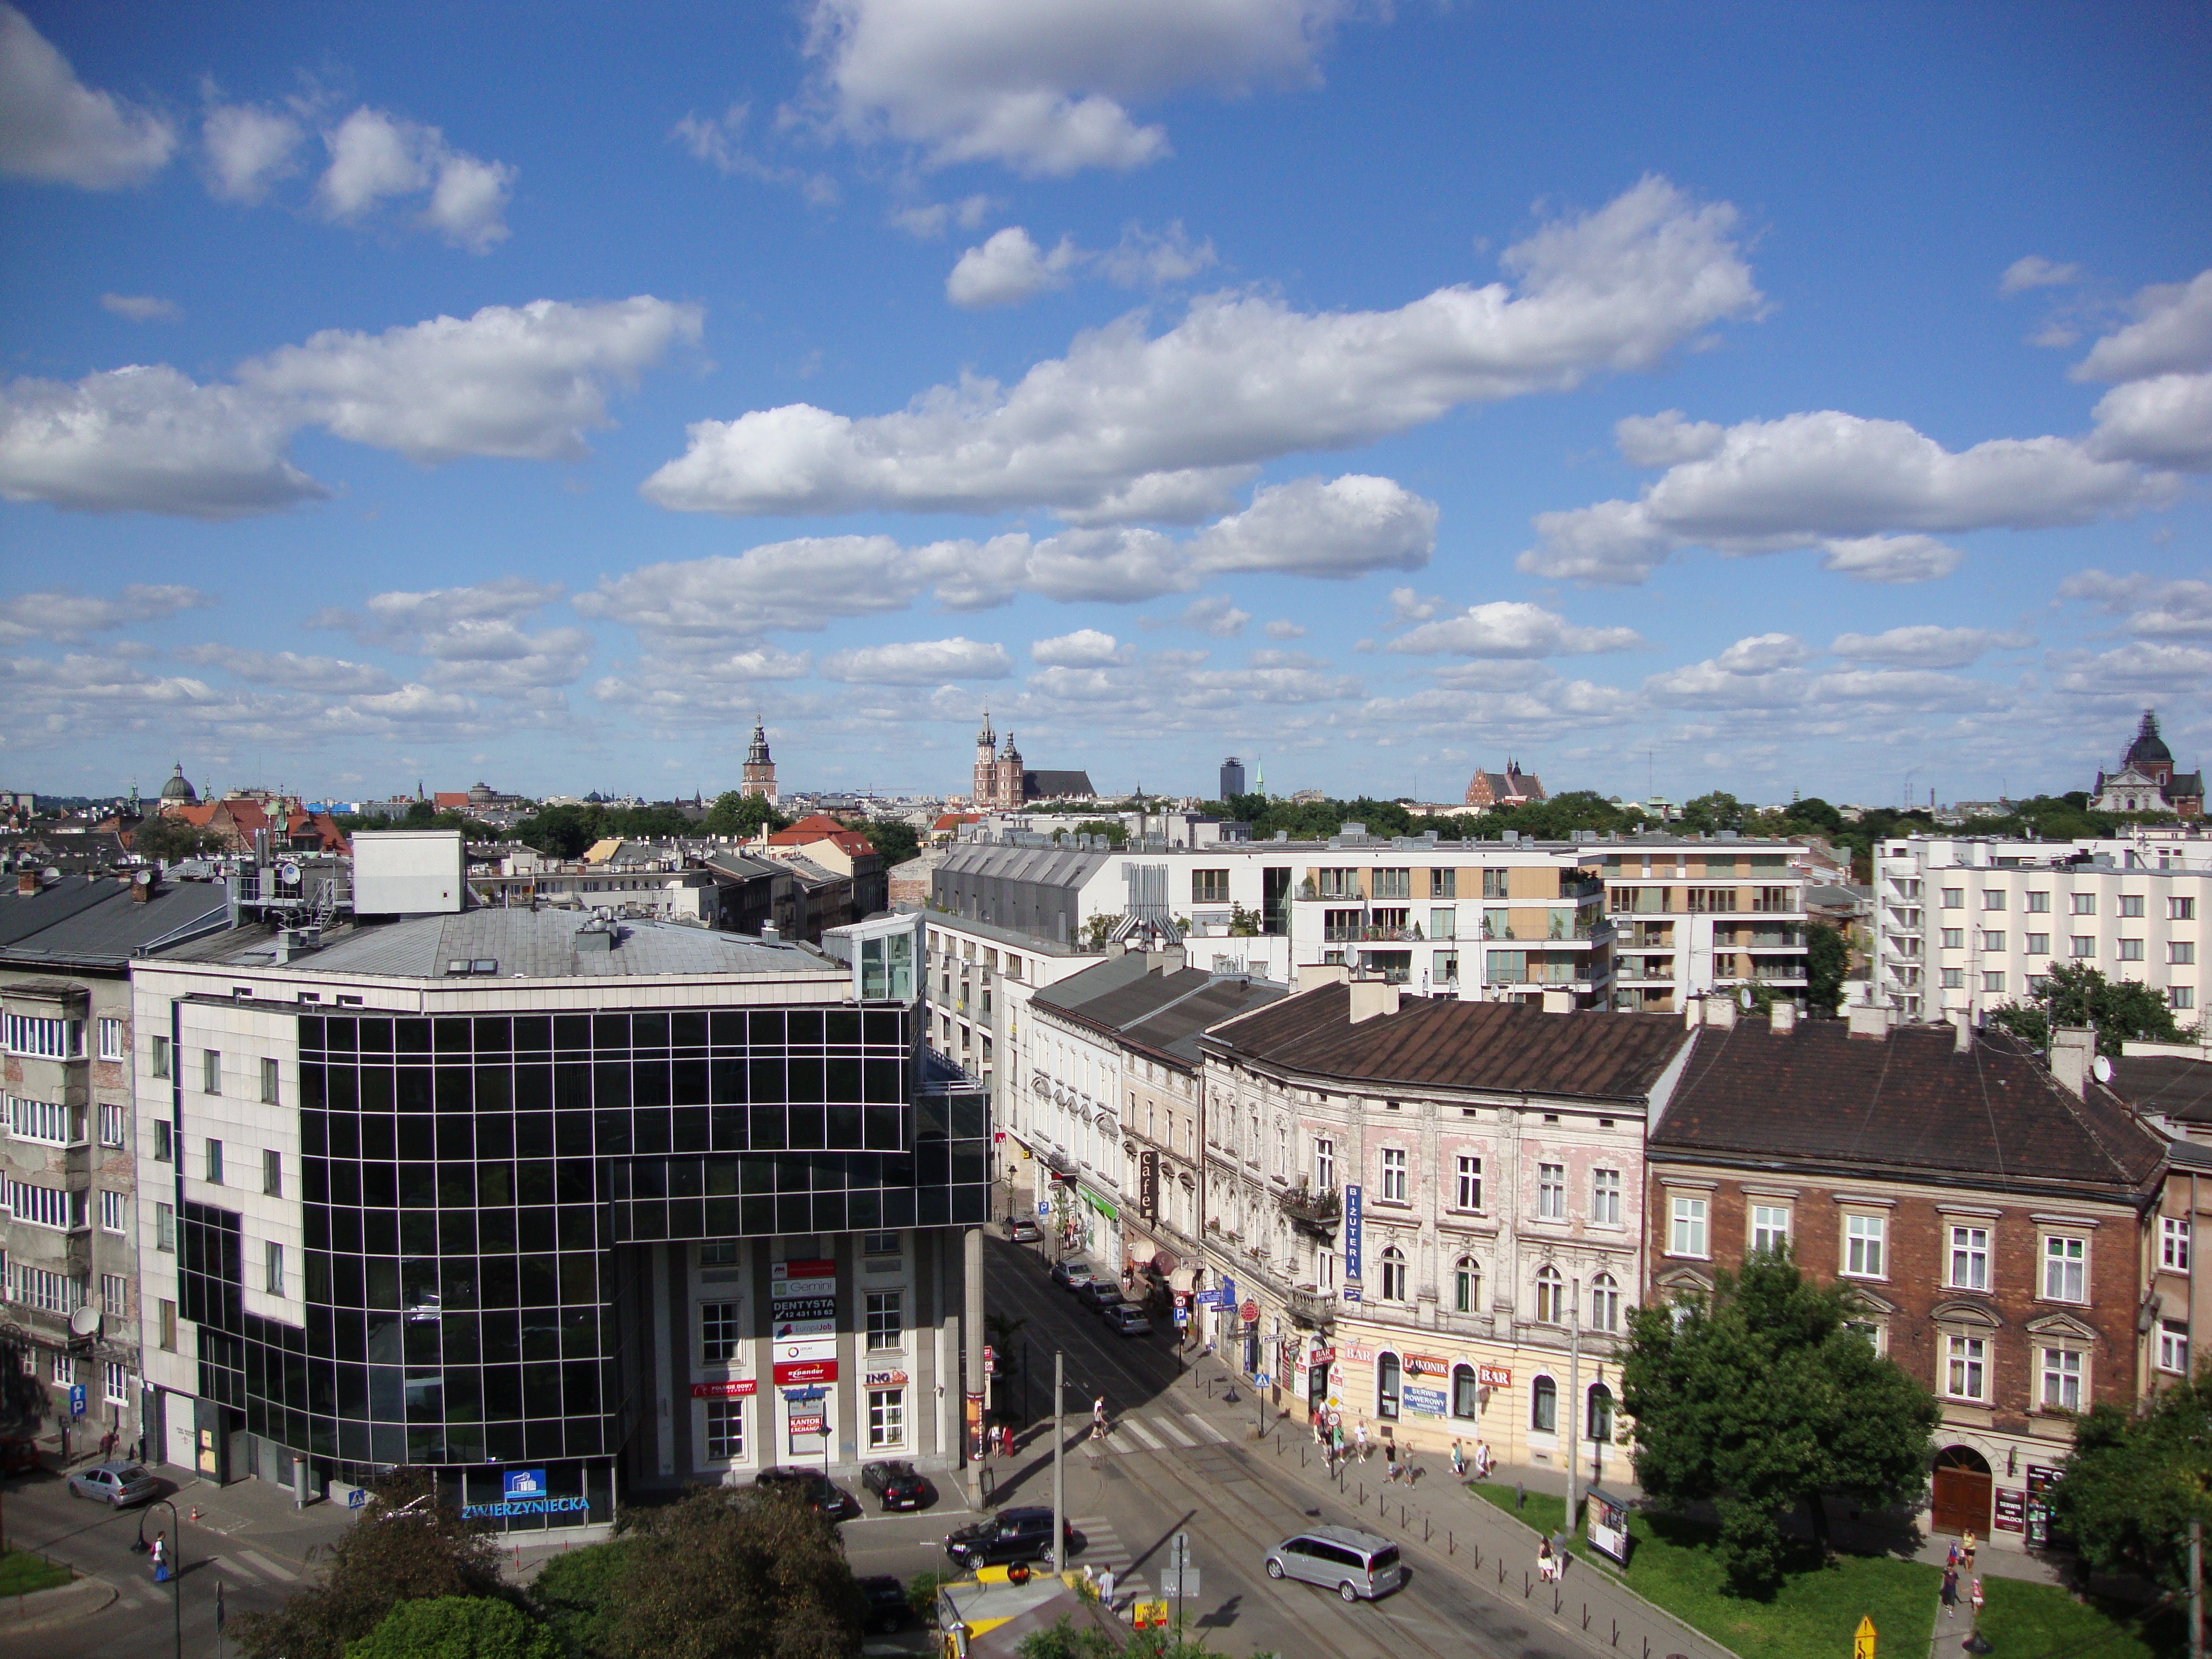
architecture, skyline, town, city, cityscape, panorama, downtown, suburb, stadium, tower block, poland, krakow, monuments, neighbourhood, the old town, urban area, residential area, human settlement